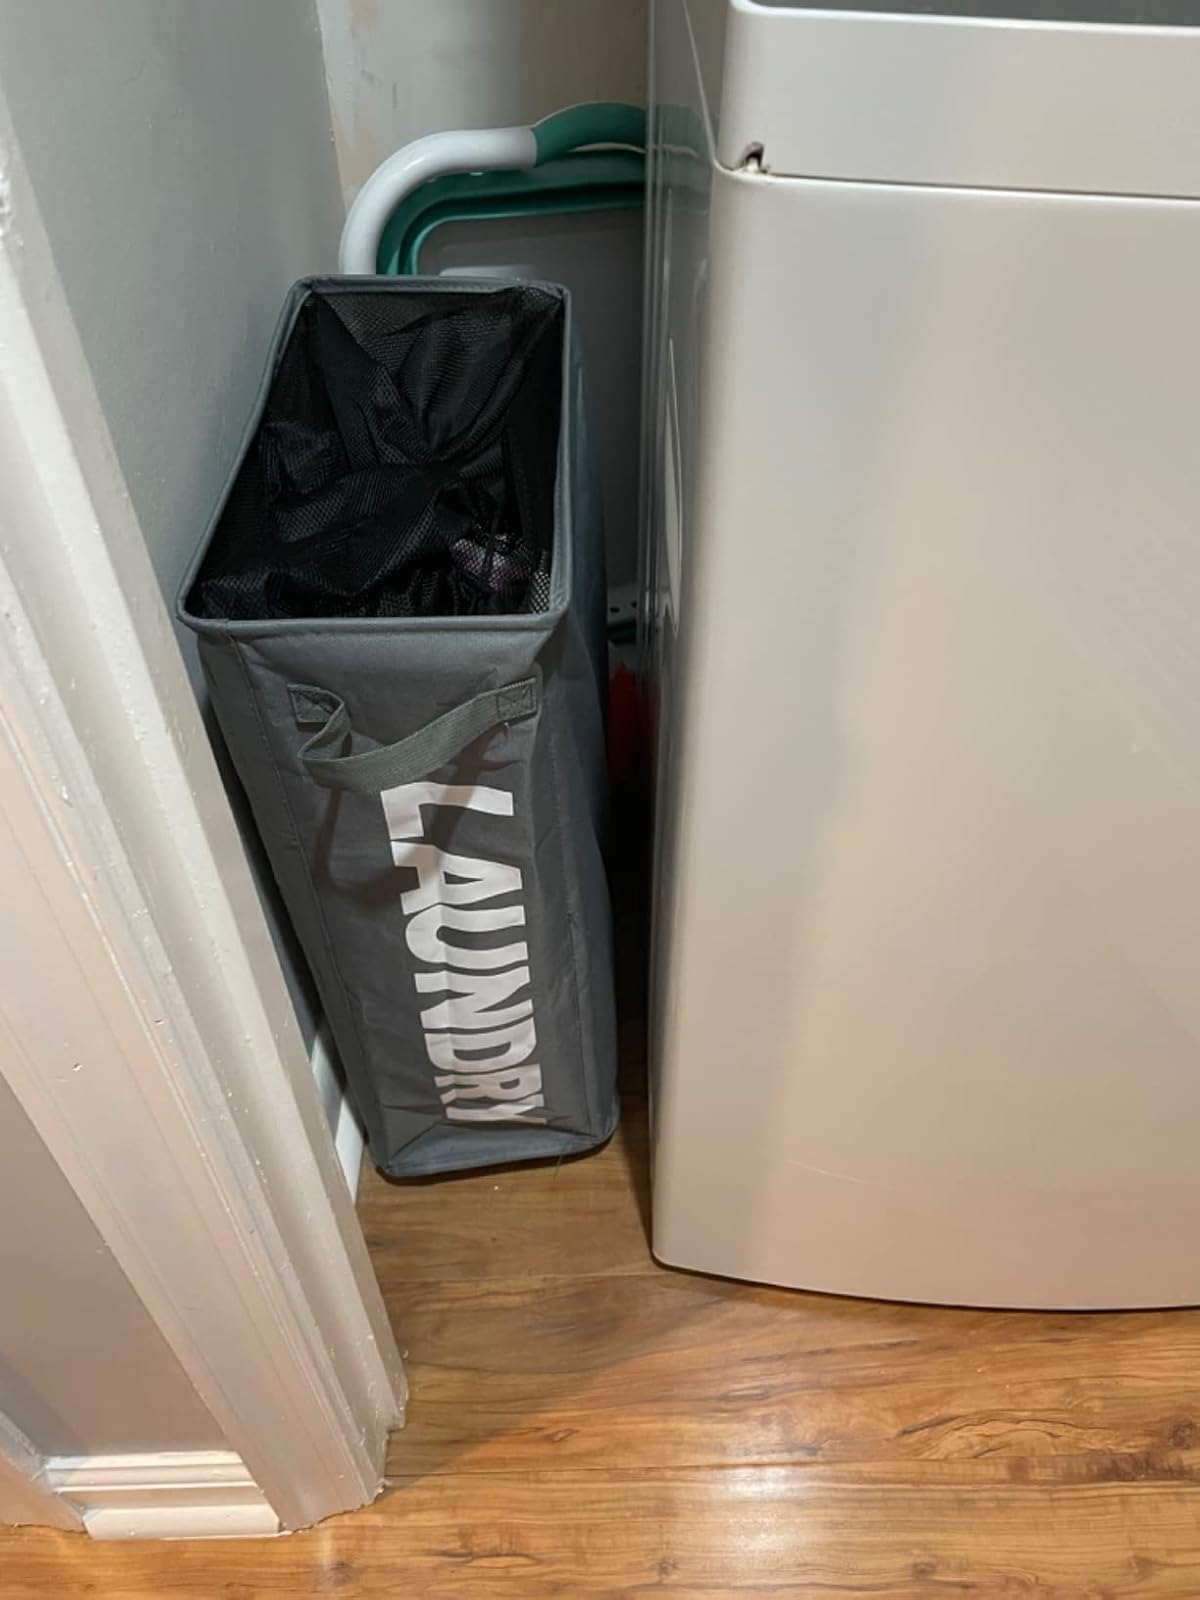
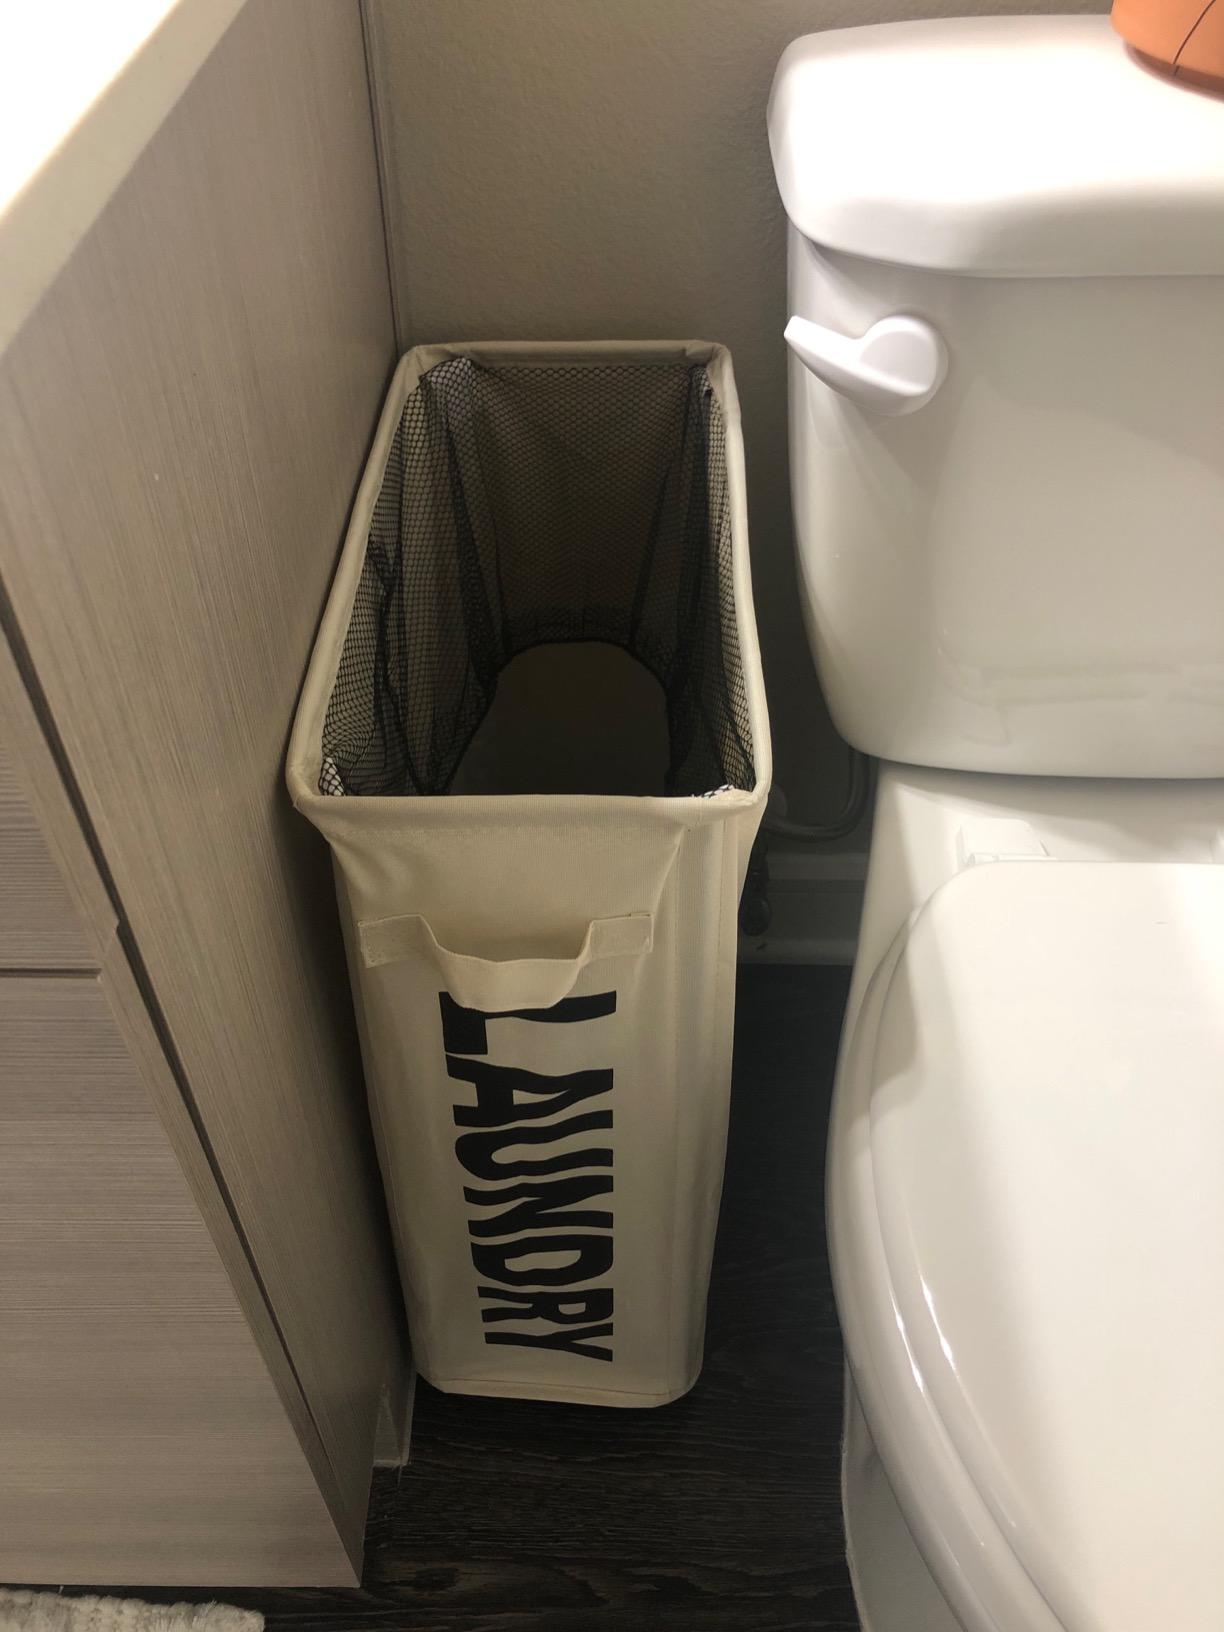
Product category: items_hamper
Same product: no